Columnar jointing

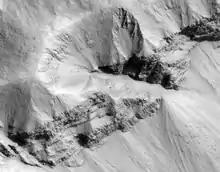
Columnar jointed rocks in unnamed crater wall, Marte Vallis region, Mars. Image courtesy of the High Resolution Imaging Science Experiment, University of Arizona.

The columnar jointed sandstone of the "HaMinsara" (Carpentry Shop) in the makhtesh (erosion cirque) of Makhtesh Ramon, Negev desert, Israel.